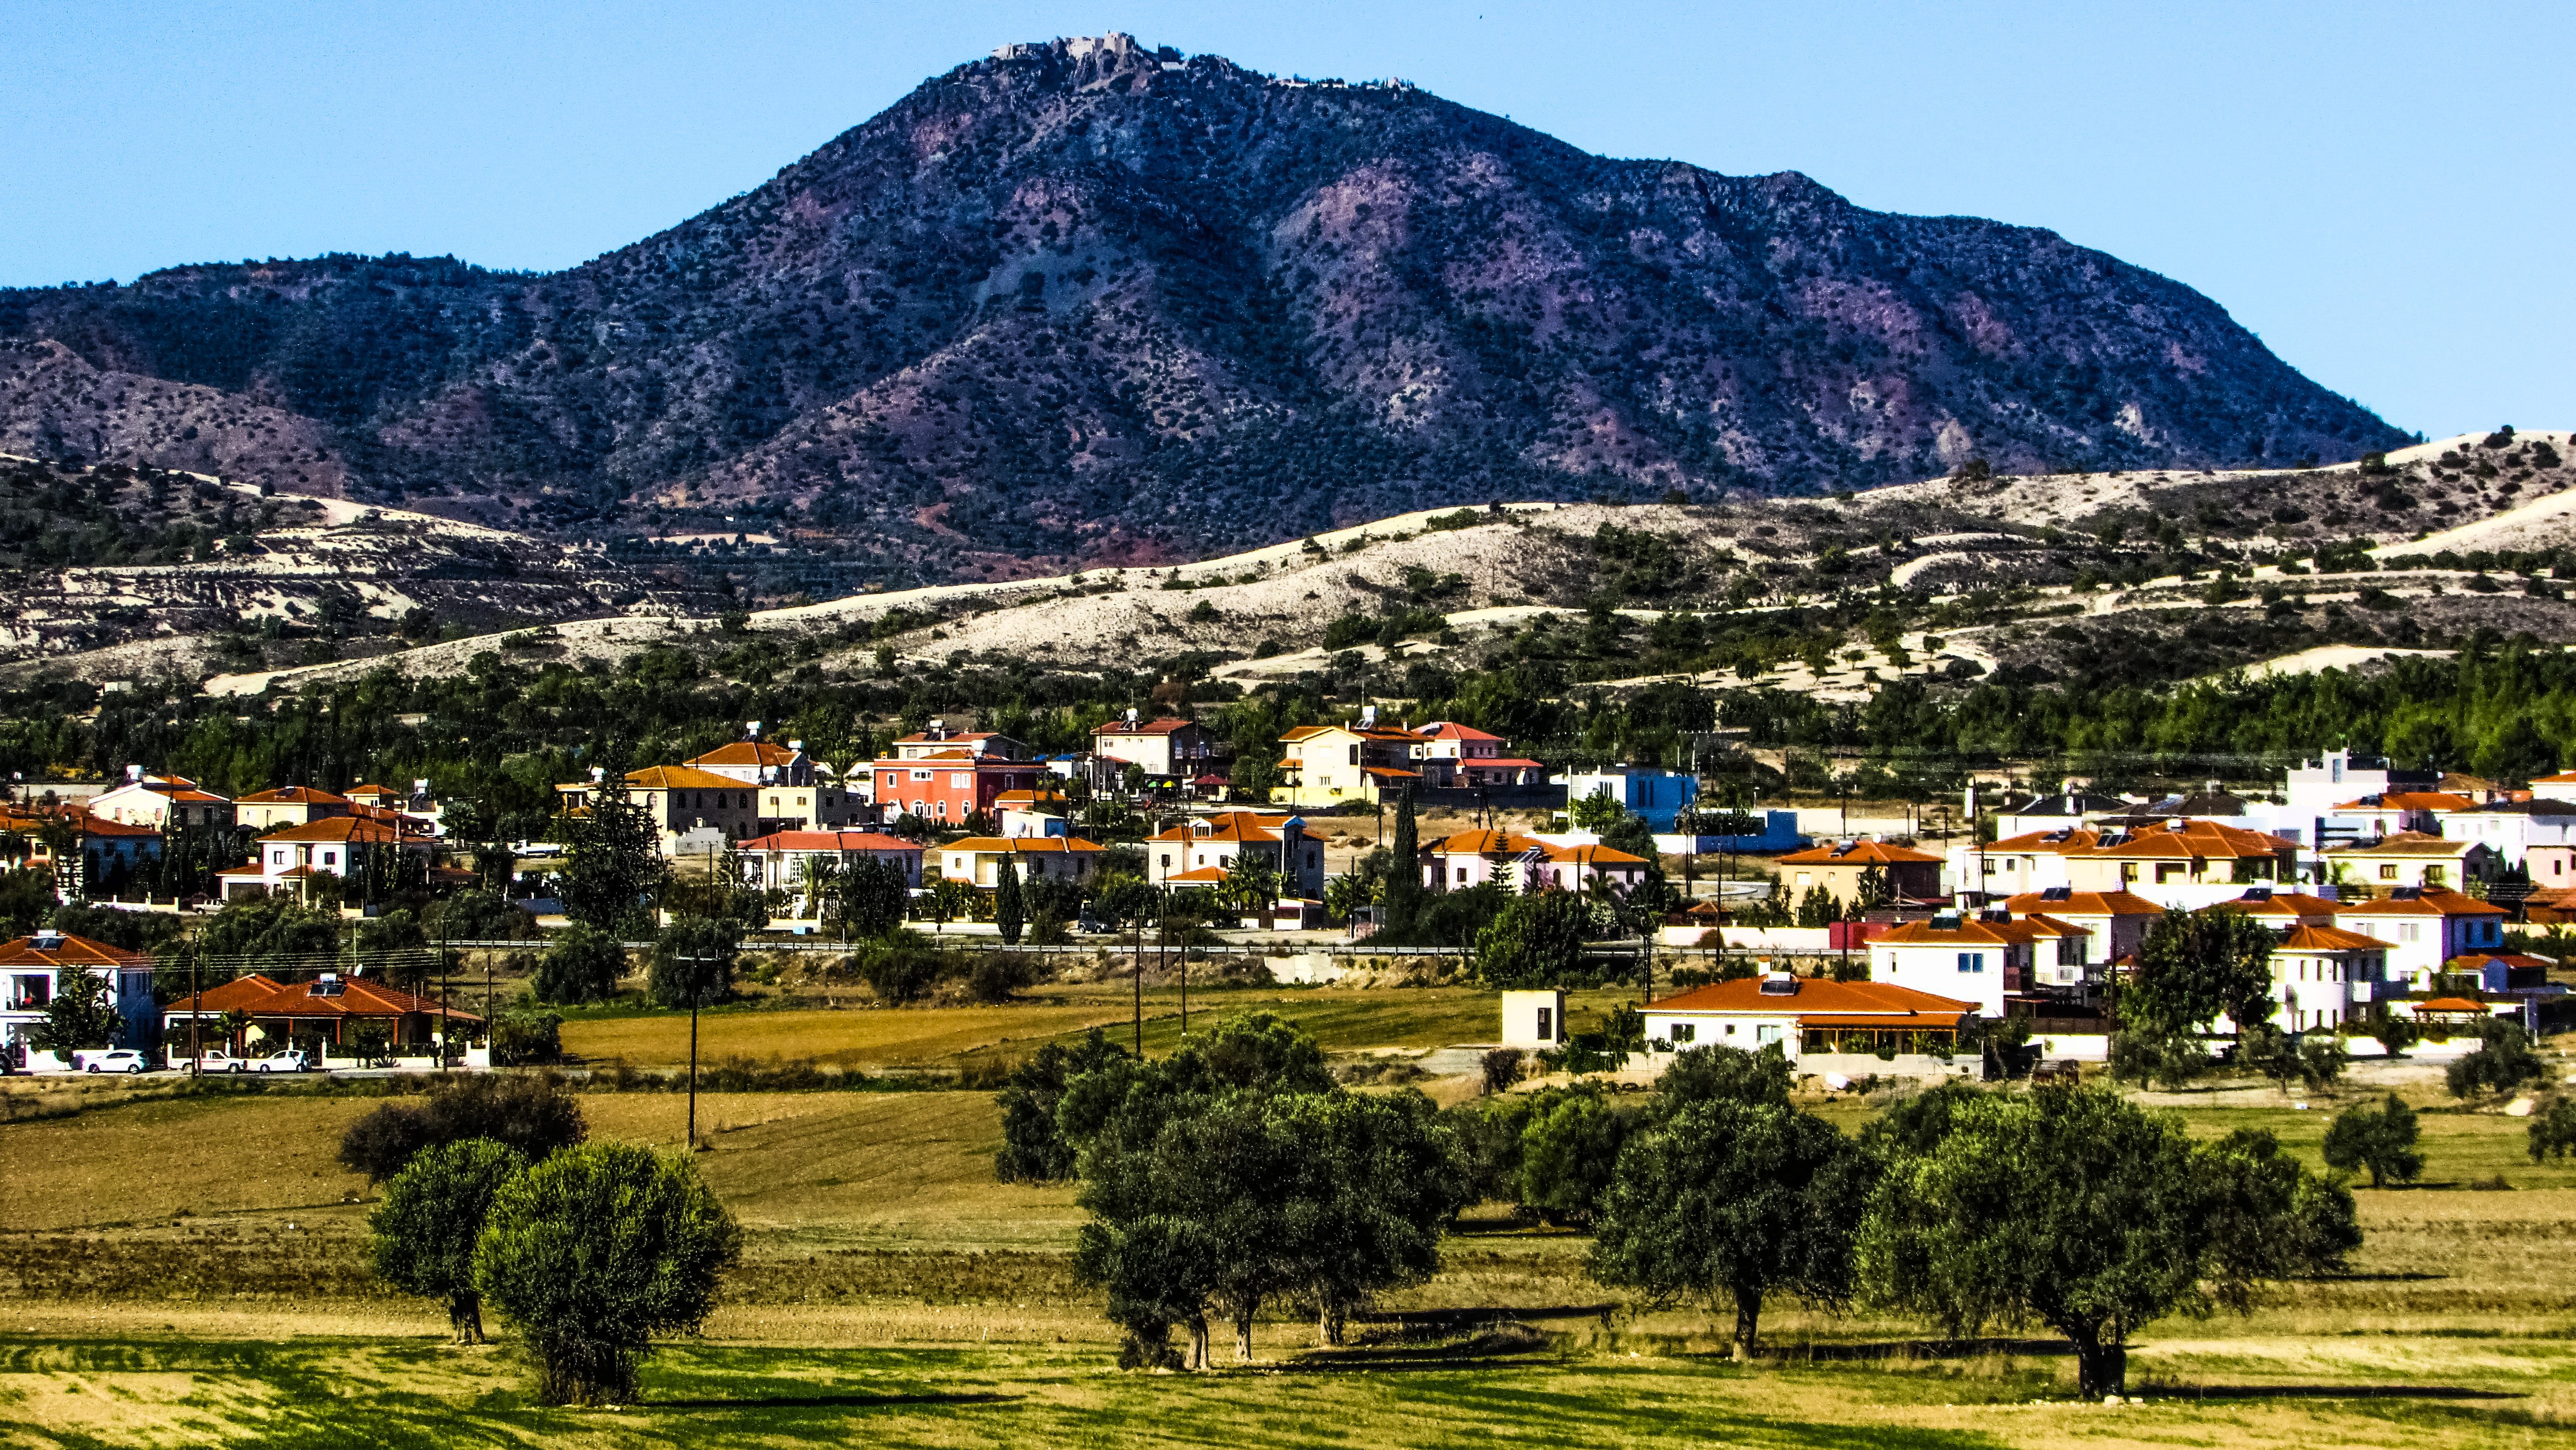
landscape, mountain, countryside, hill, town, valley, mountain range, country, village, rural, scenery, agriculture, tourism, alps, cyprus, rural area, aerial photography, alethriko, residential area, geographical feature, human settlement, mountainous landforms, stavrovouni